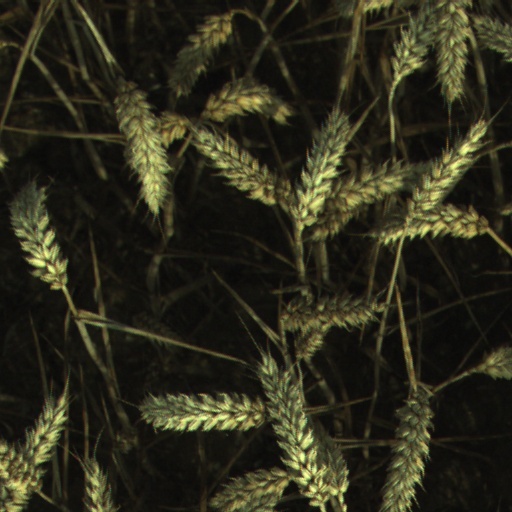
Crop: wheat